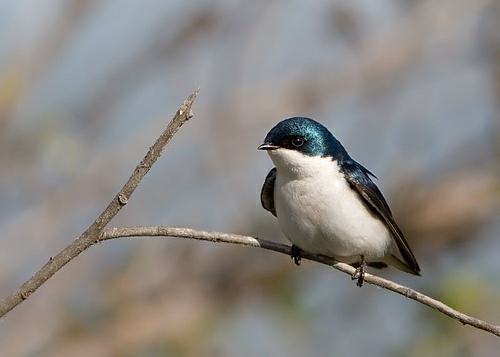
A photo of a tree swallow